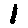
Label: 1